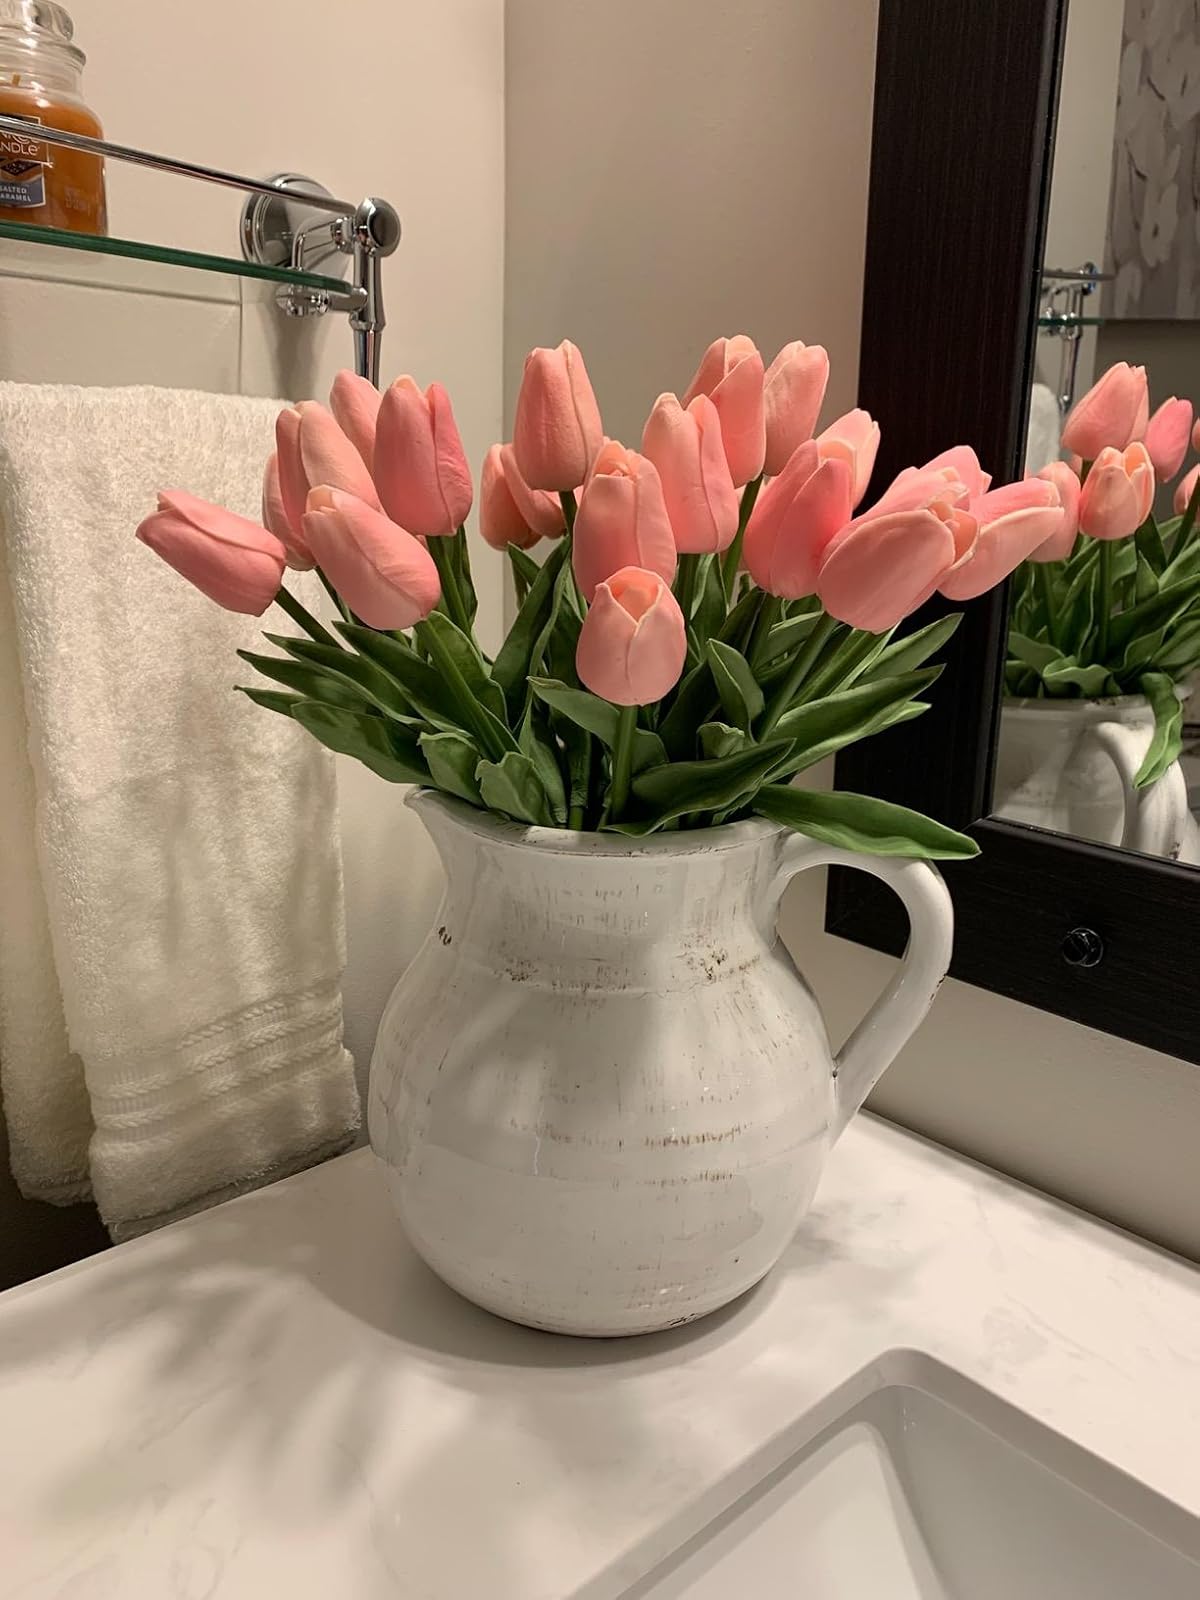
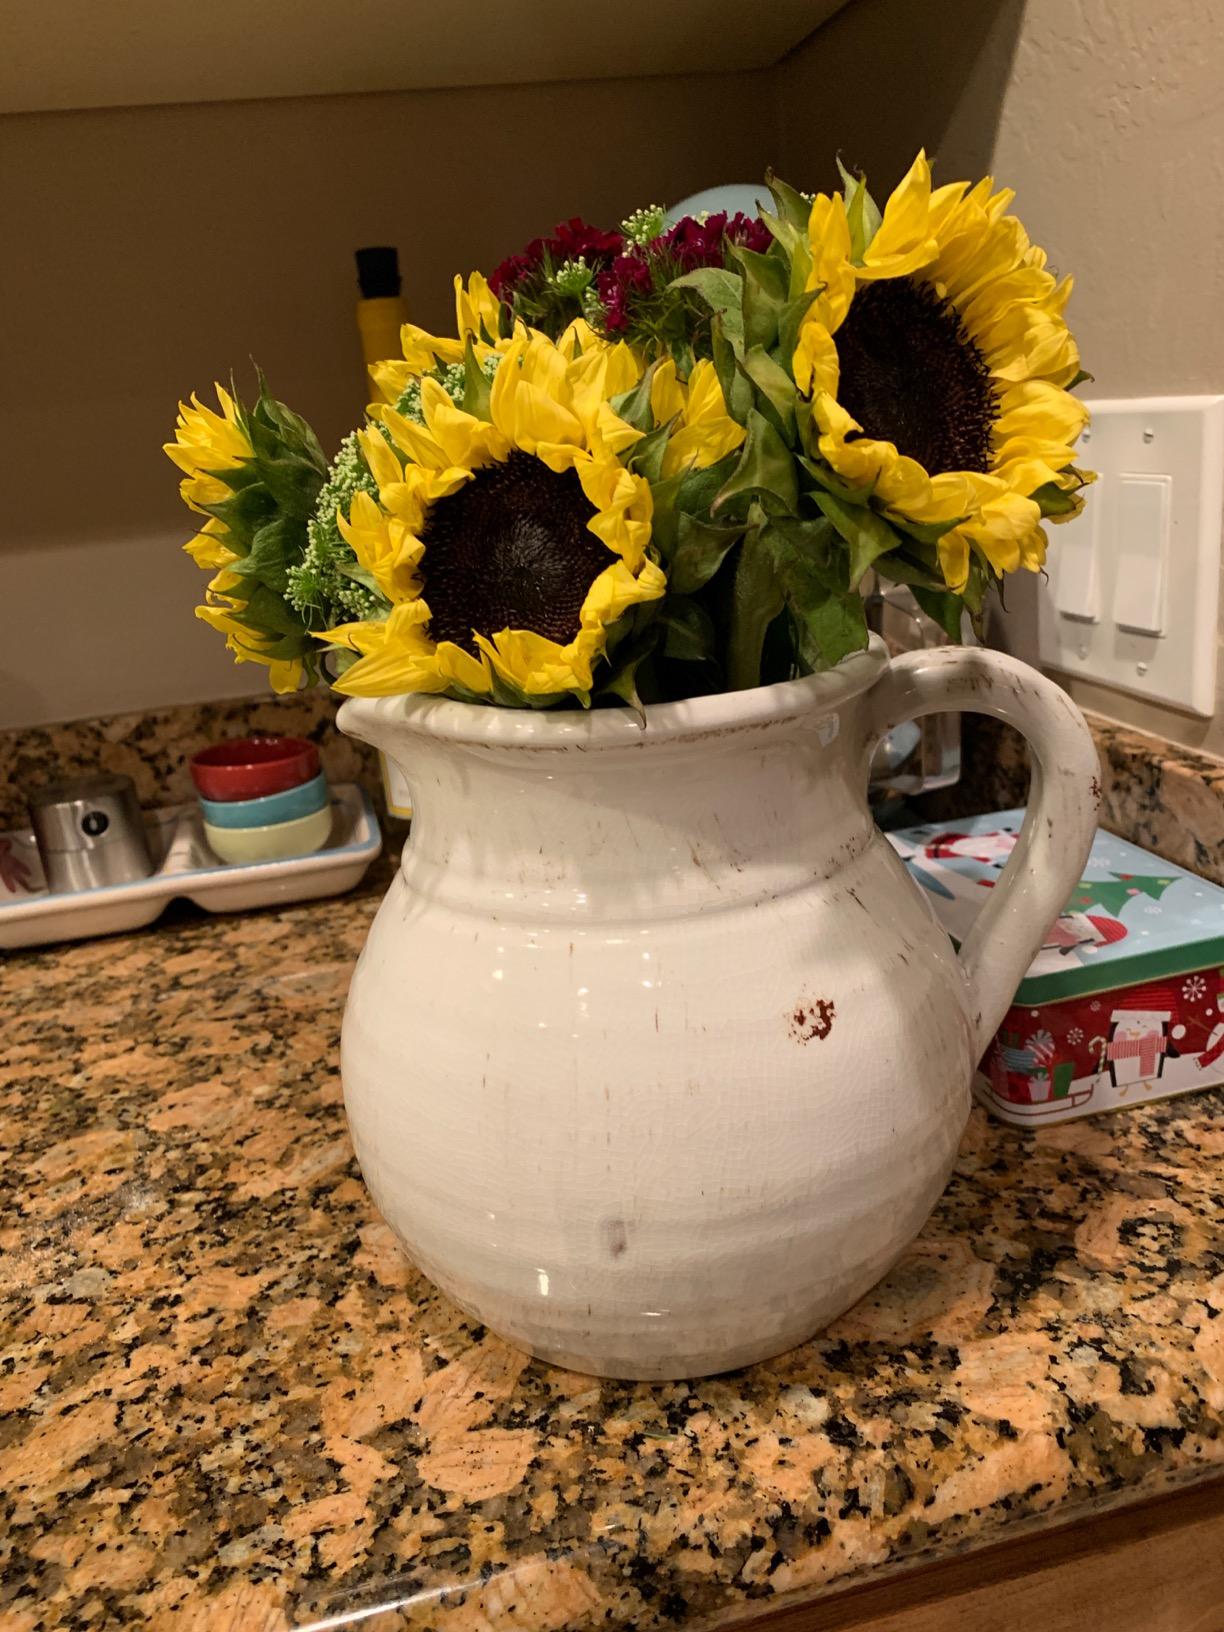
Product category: vase
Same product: yes